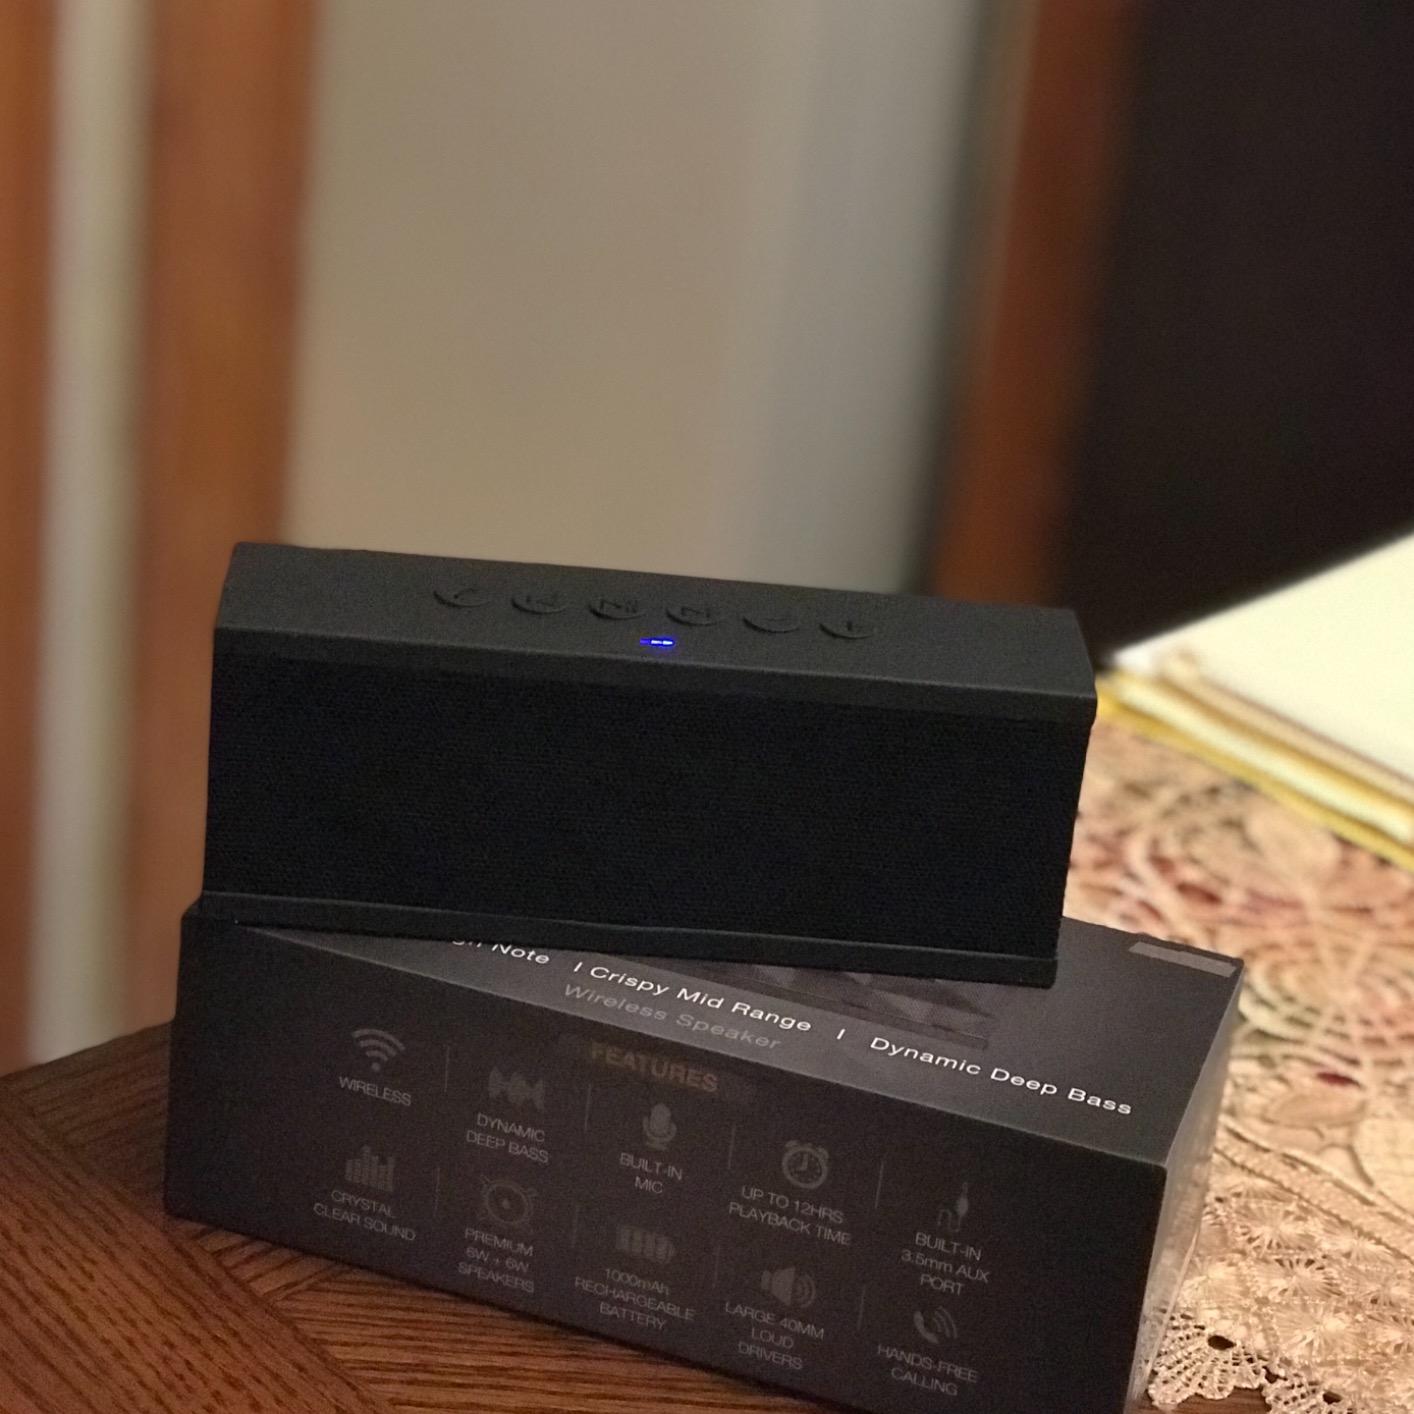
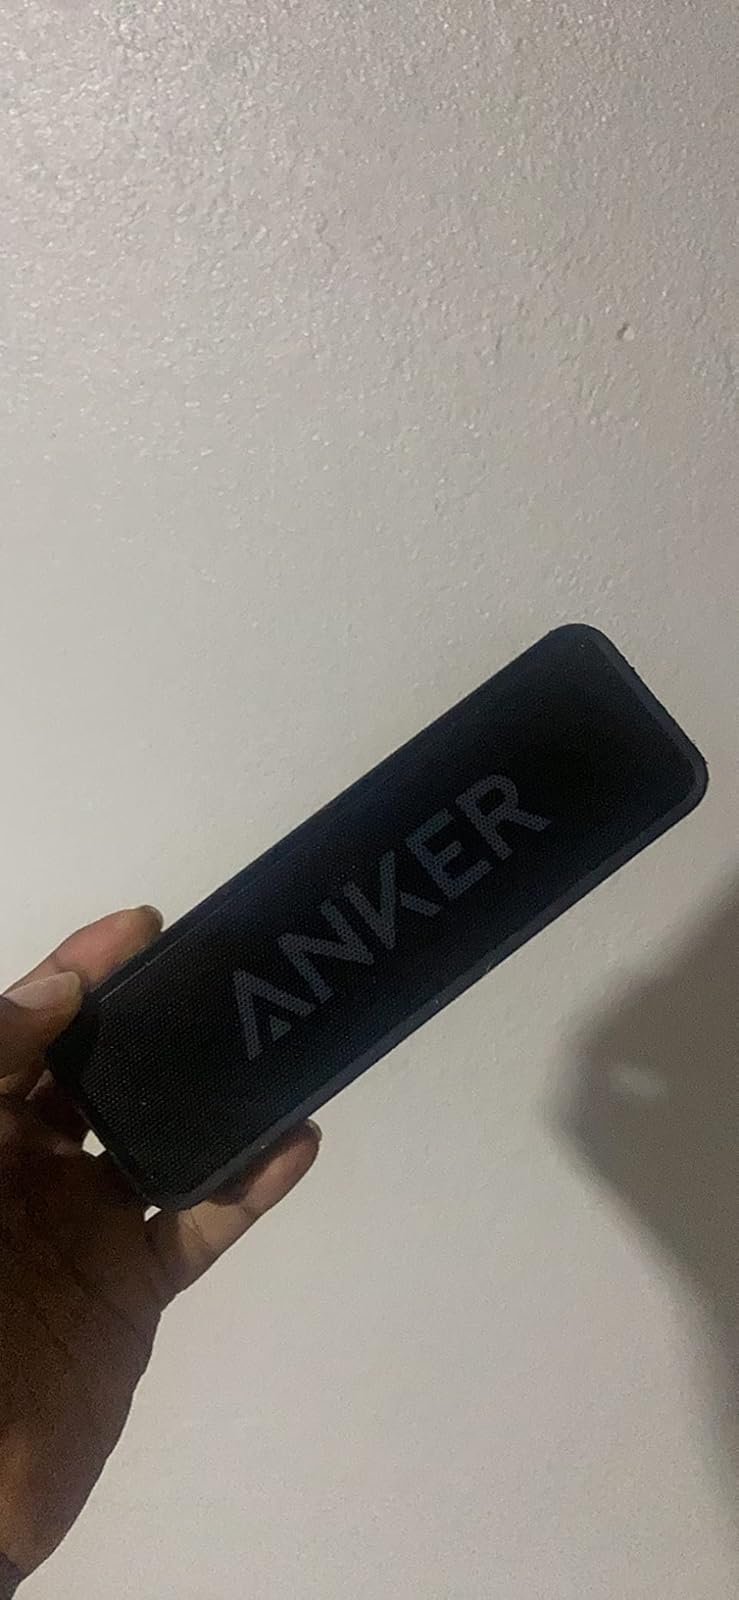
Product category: speaker
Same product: no